KK Proleter Zrenjanin

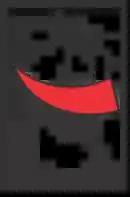
Old club's logo

Formed in 1947, they immediately became one of the leading clubs in the Yugoslavia. The club was named after Proletariat. In the 1948 season, just one year after its establishment, the club won second place in the national championship. They also finished runners-up in 1952 and 1955, before finally won the national title in the 1956 season. At the time, the club has a notable starting five consisted of players Vilmos Lóczi, Lajos Engler, Dušan Radojčić, Ljubomir Katić, and Milutin Minja.